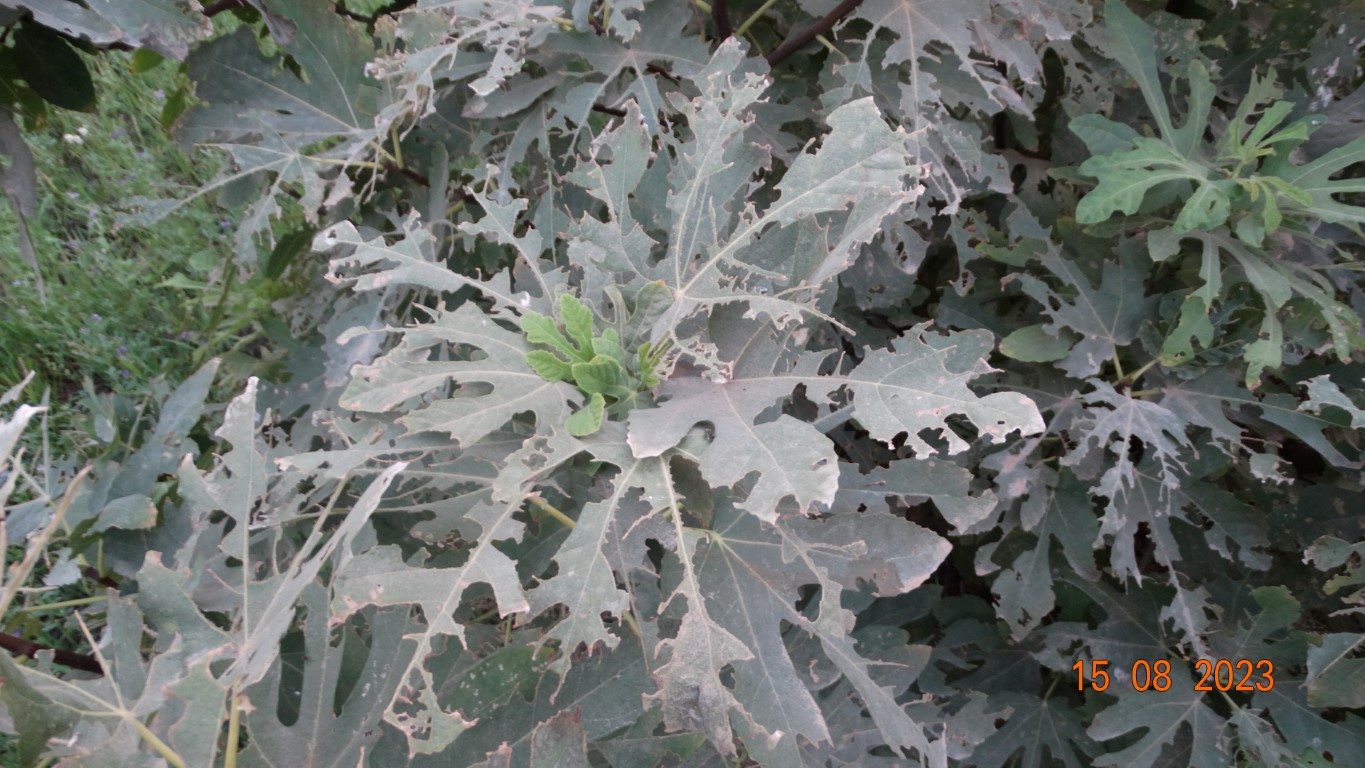
Label: infected